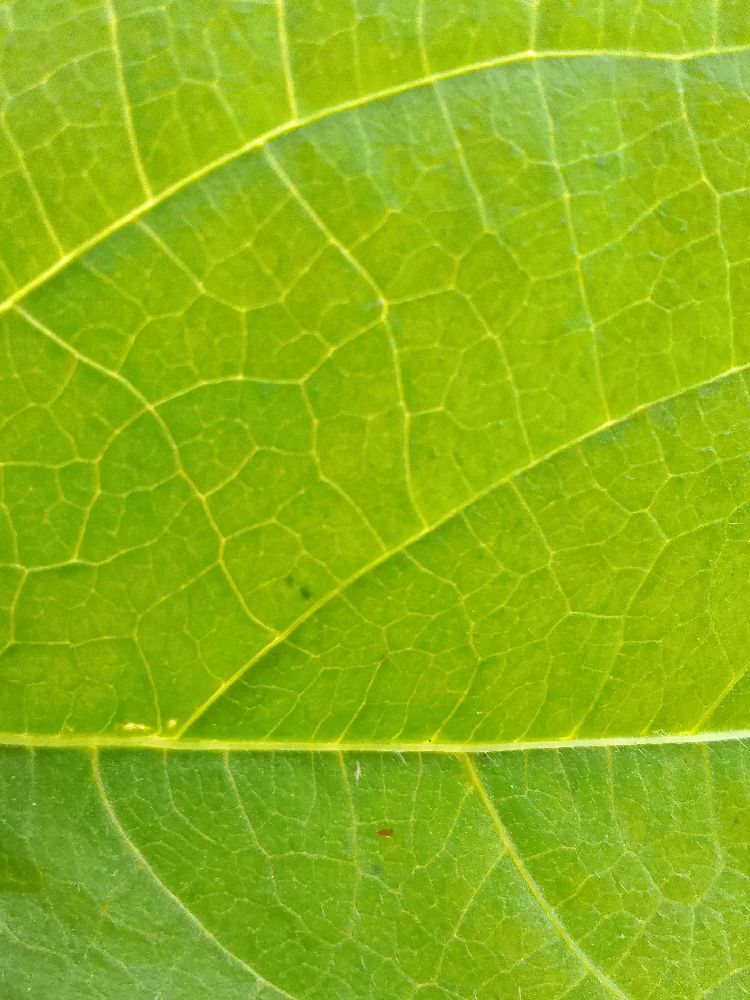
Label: healthy